Ashok Hotel

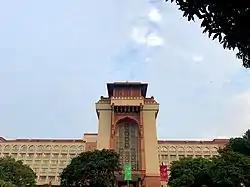
The front facade of the hotel.

The Ashok Hotel is a five-star deluxe resort in the 50, Niti Marg, Diplomatic enclave of Chanakyapuri, New Delhi. This hotel is part of the Ashok Group, owned by the India Tourism Development Corporation.